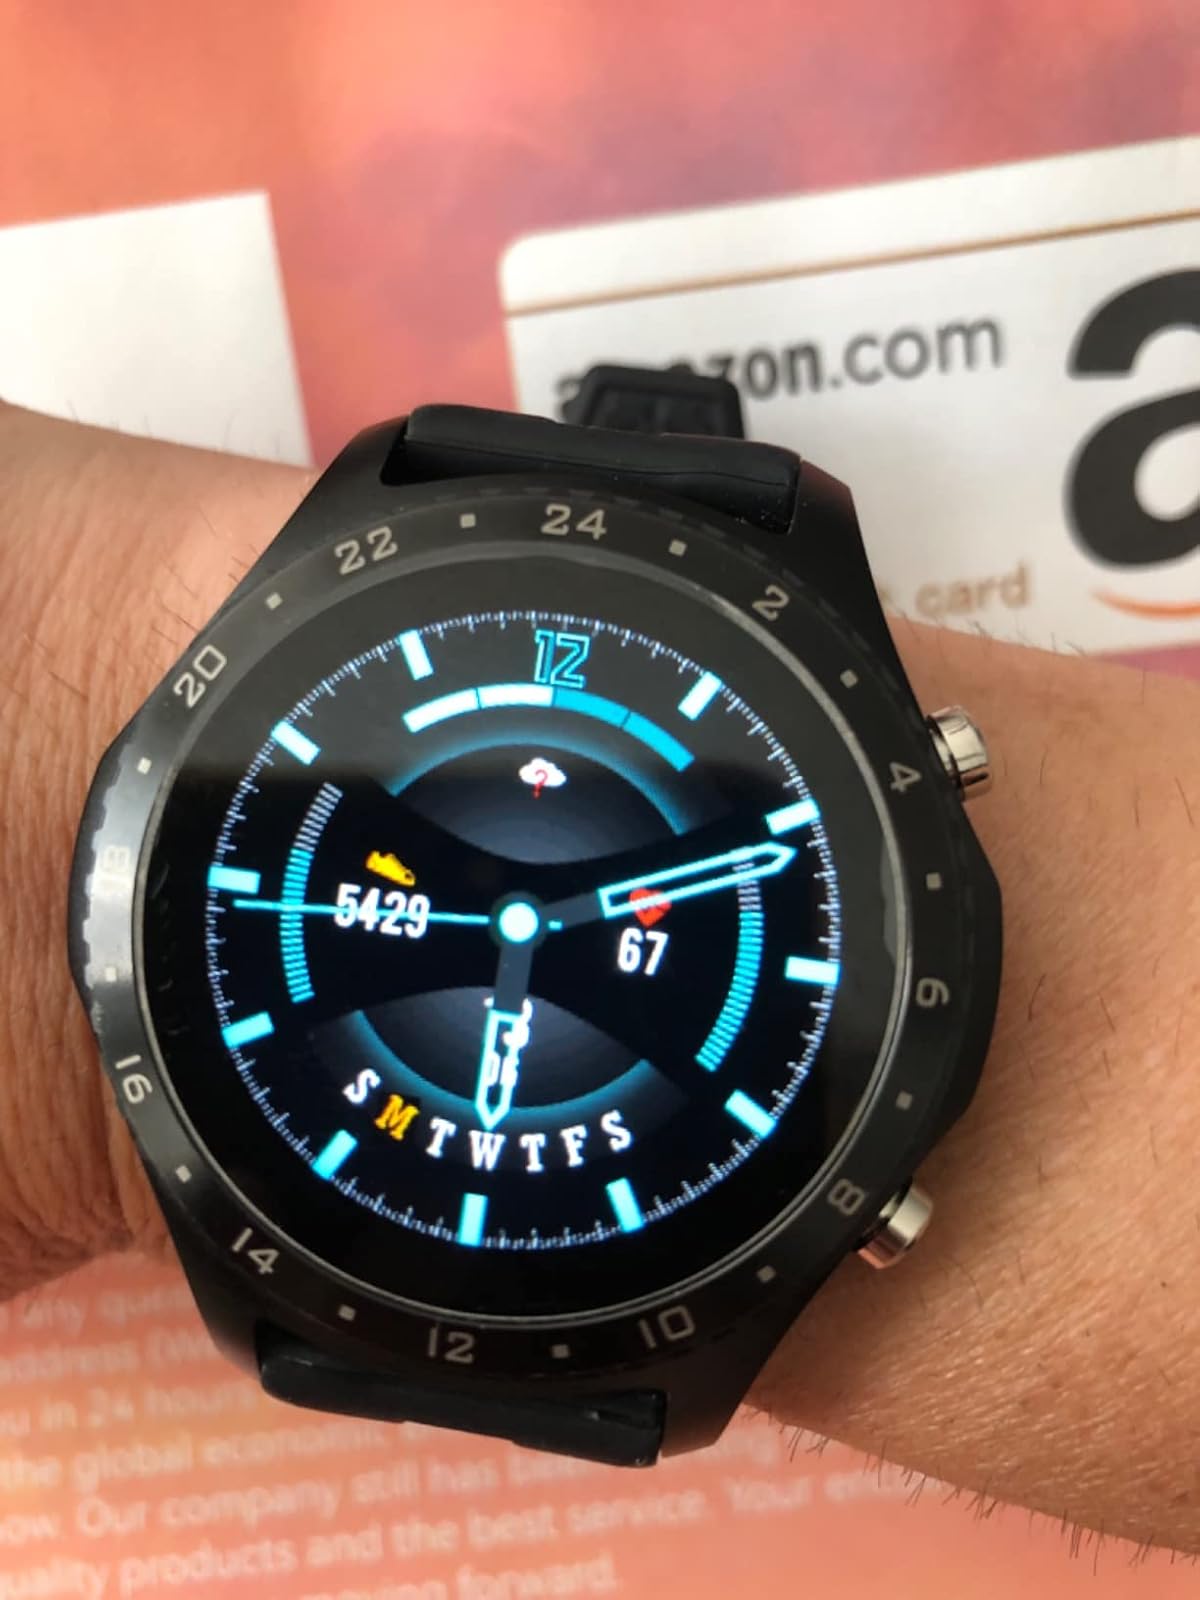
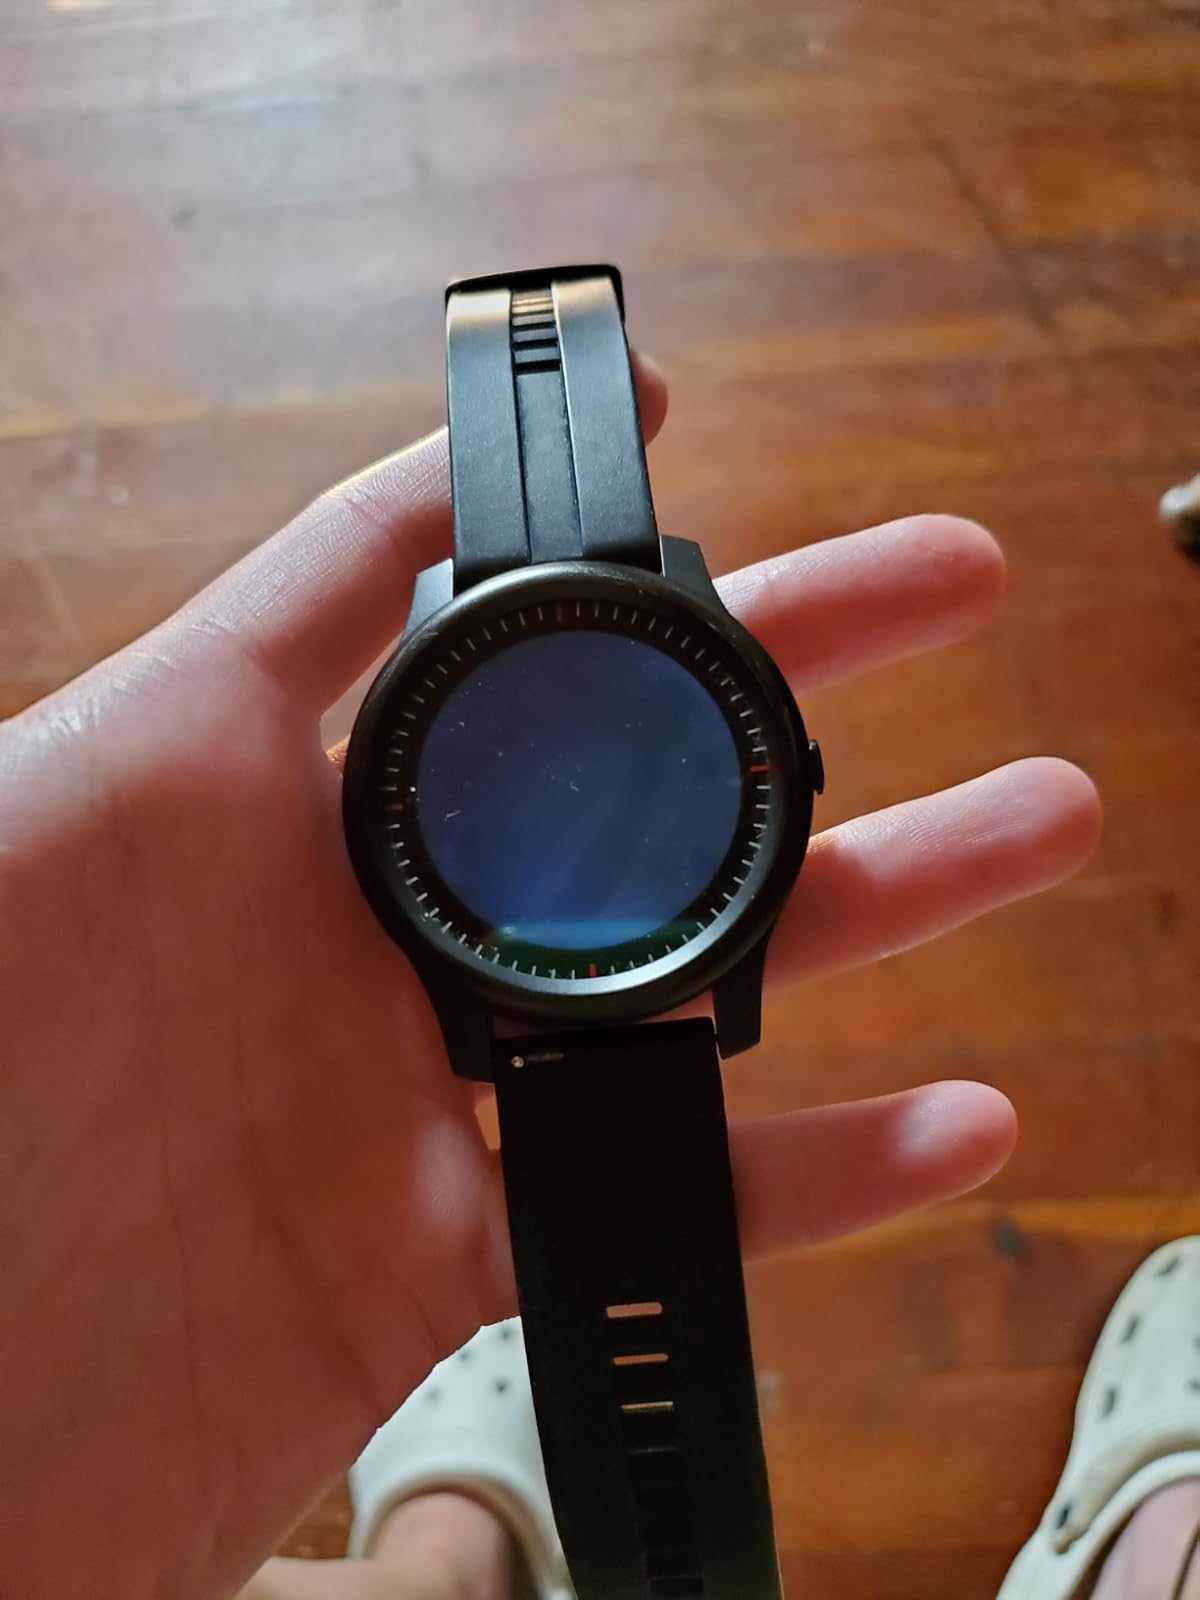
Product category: smartwatch
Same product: no